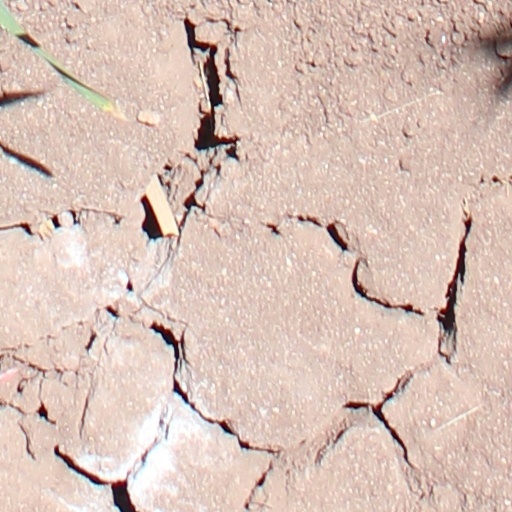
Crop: wheat